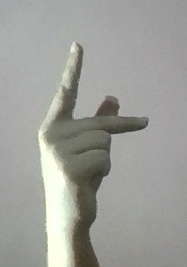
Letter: dha